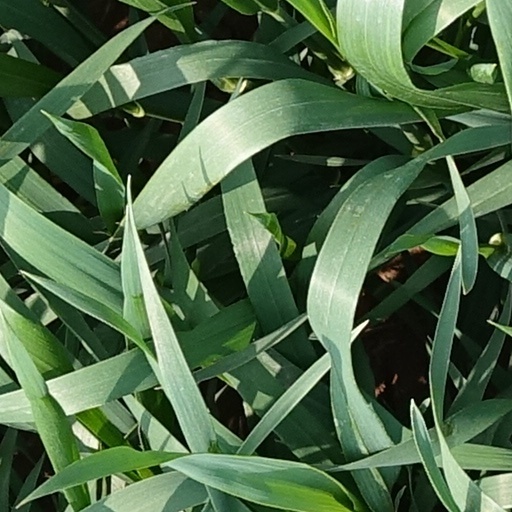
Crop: wheat